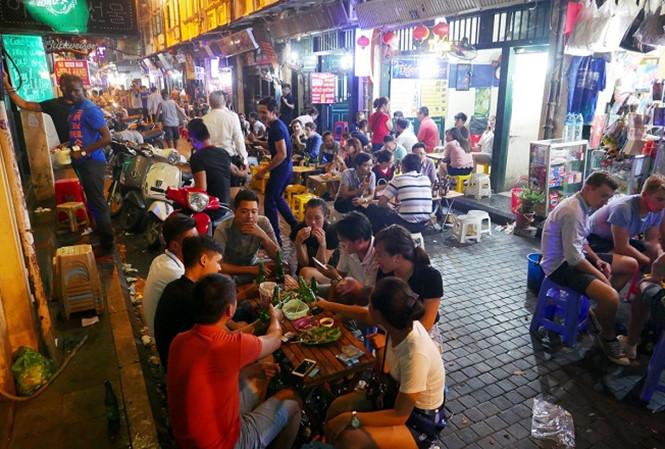
có nhiều người đang ngồi ăn ở trên vỉa hè